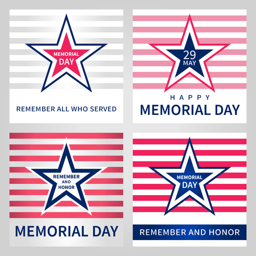
set of the vector card .